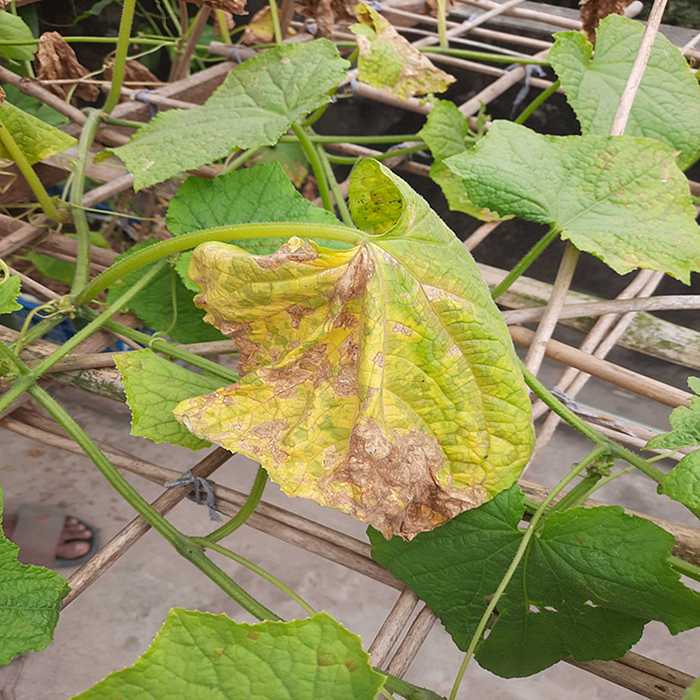
Plant: Cucumber
Label: Anthracnose lesions